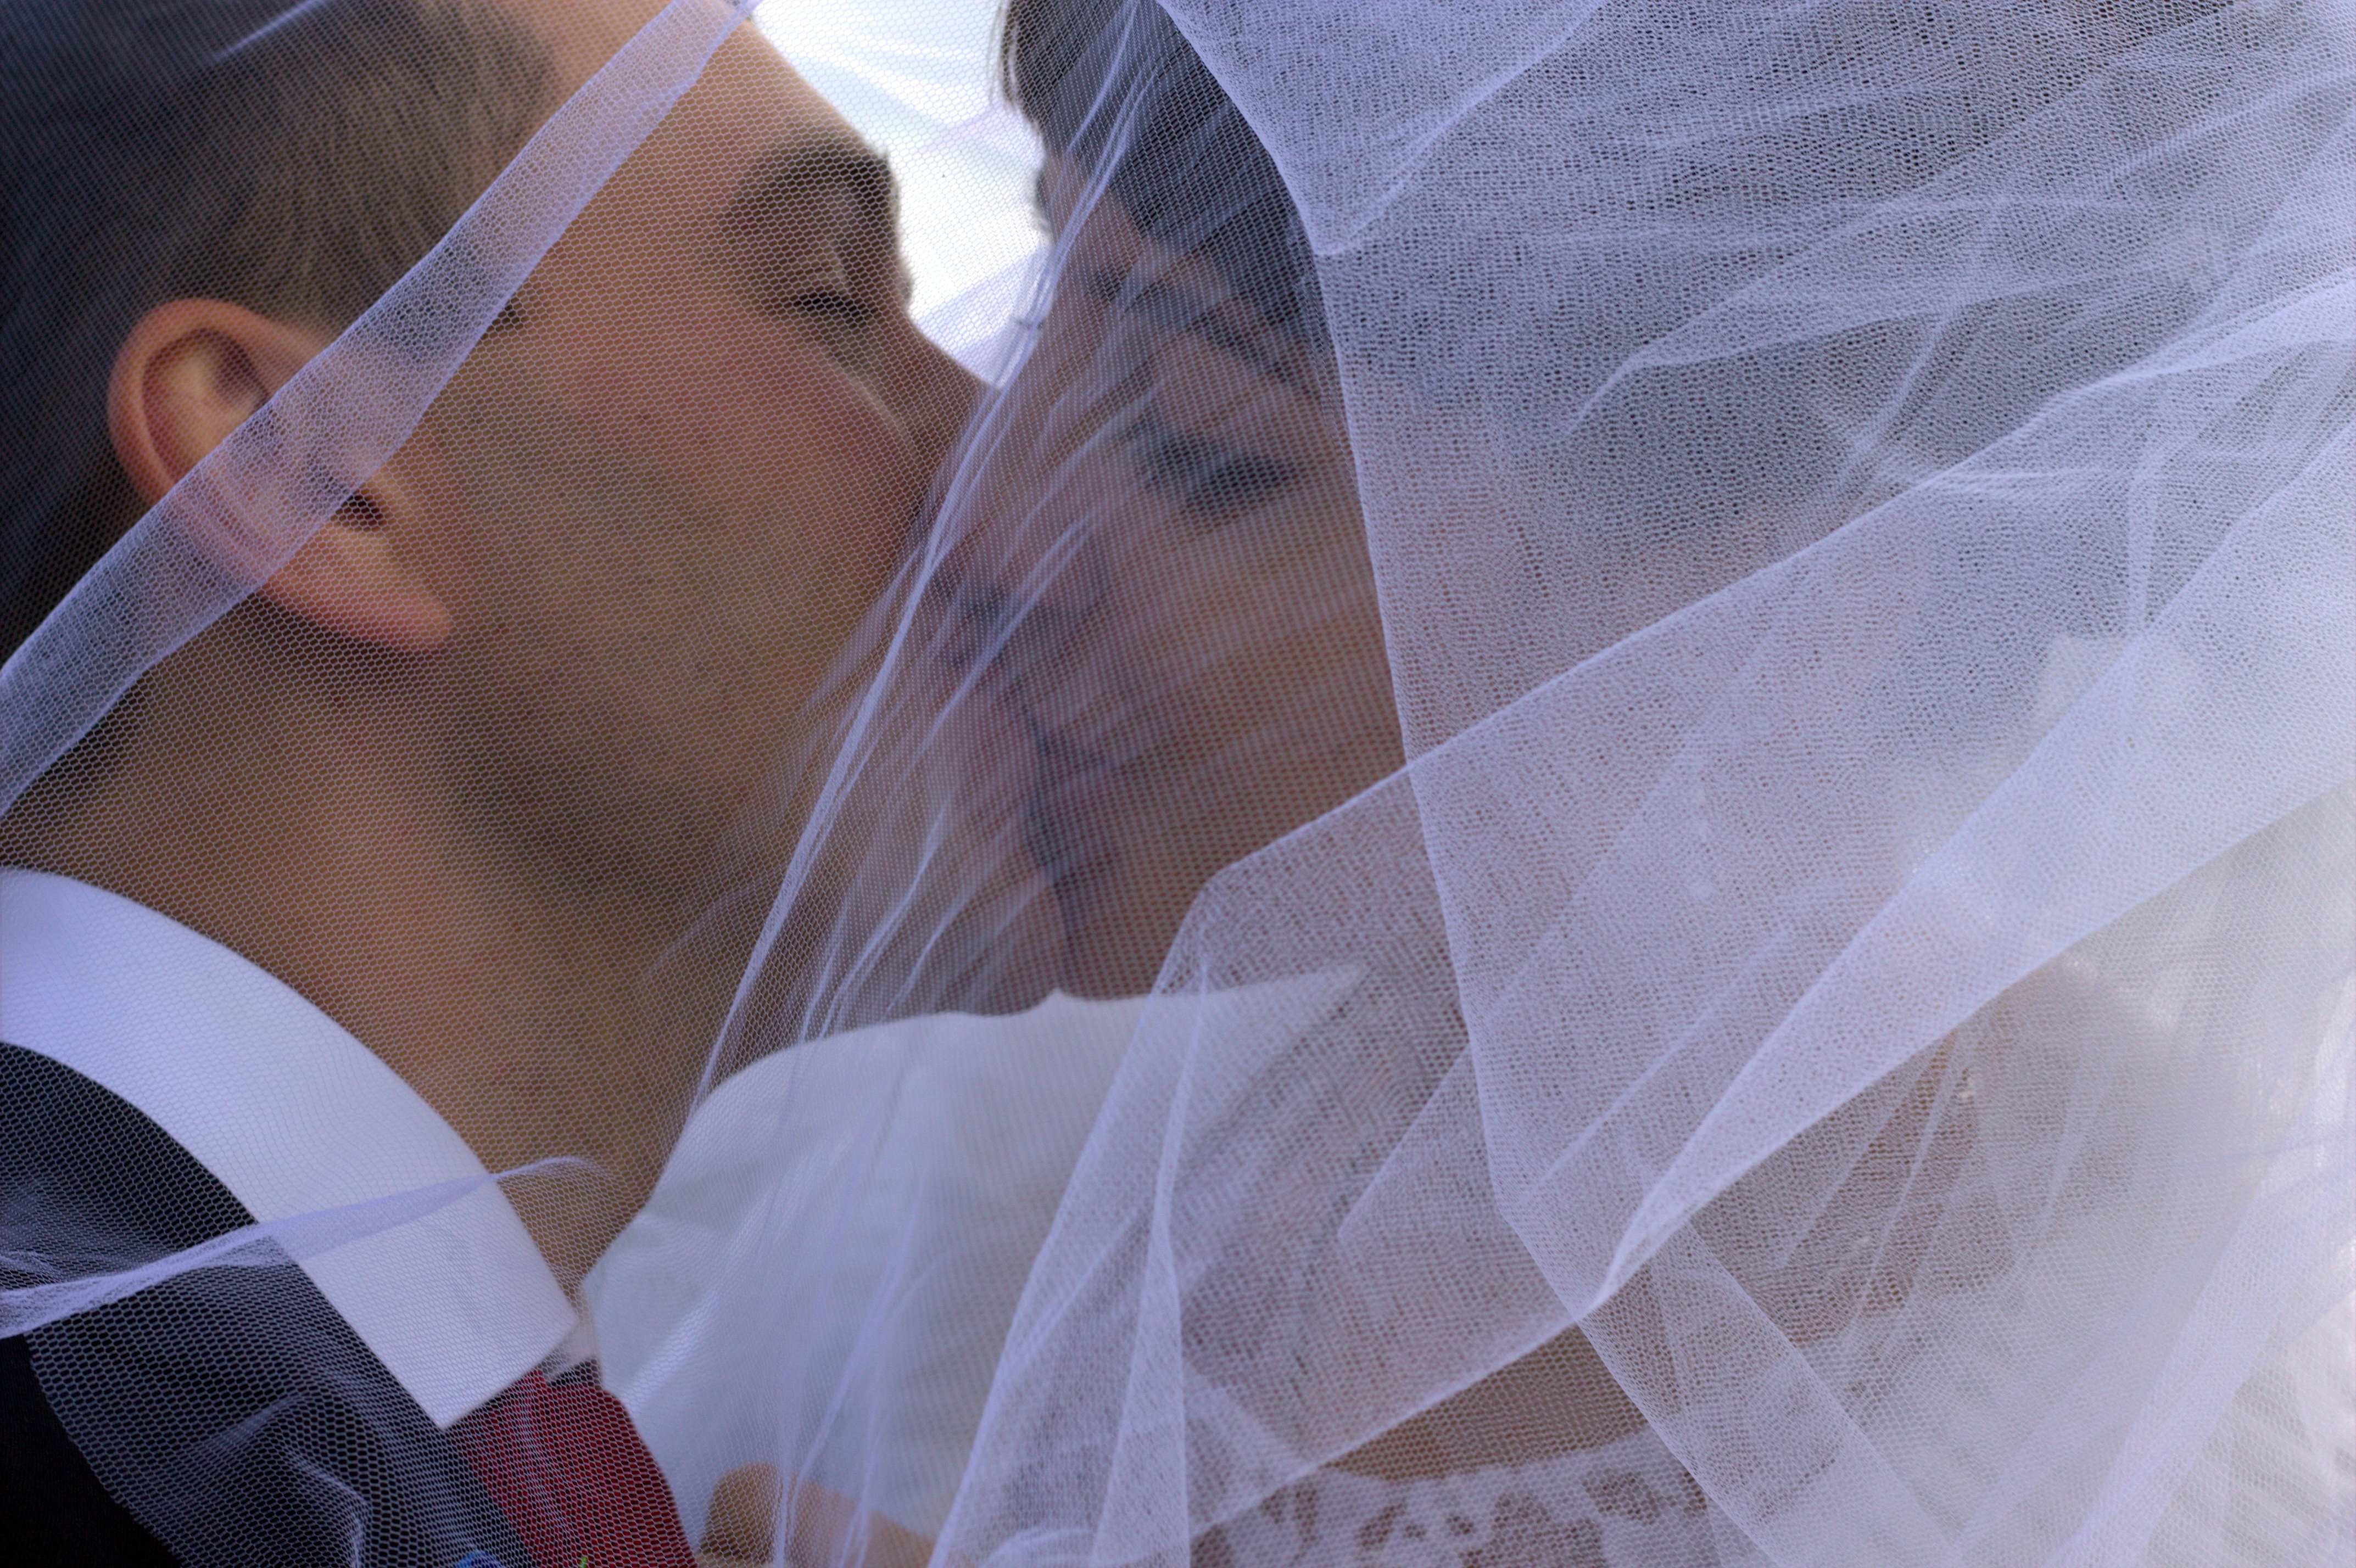
hand, white, love, arm, wedding, bride, just married, dress, happiness, veil, fata